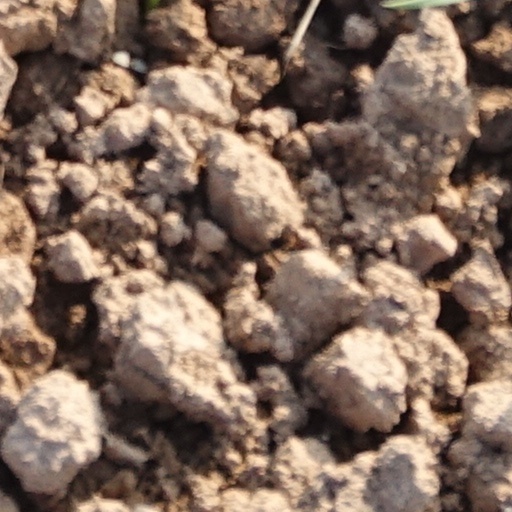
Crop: wheat